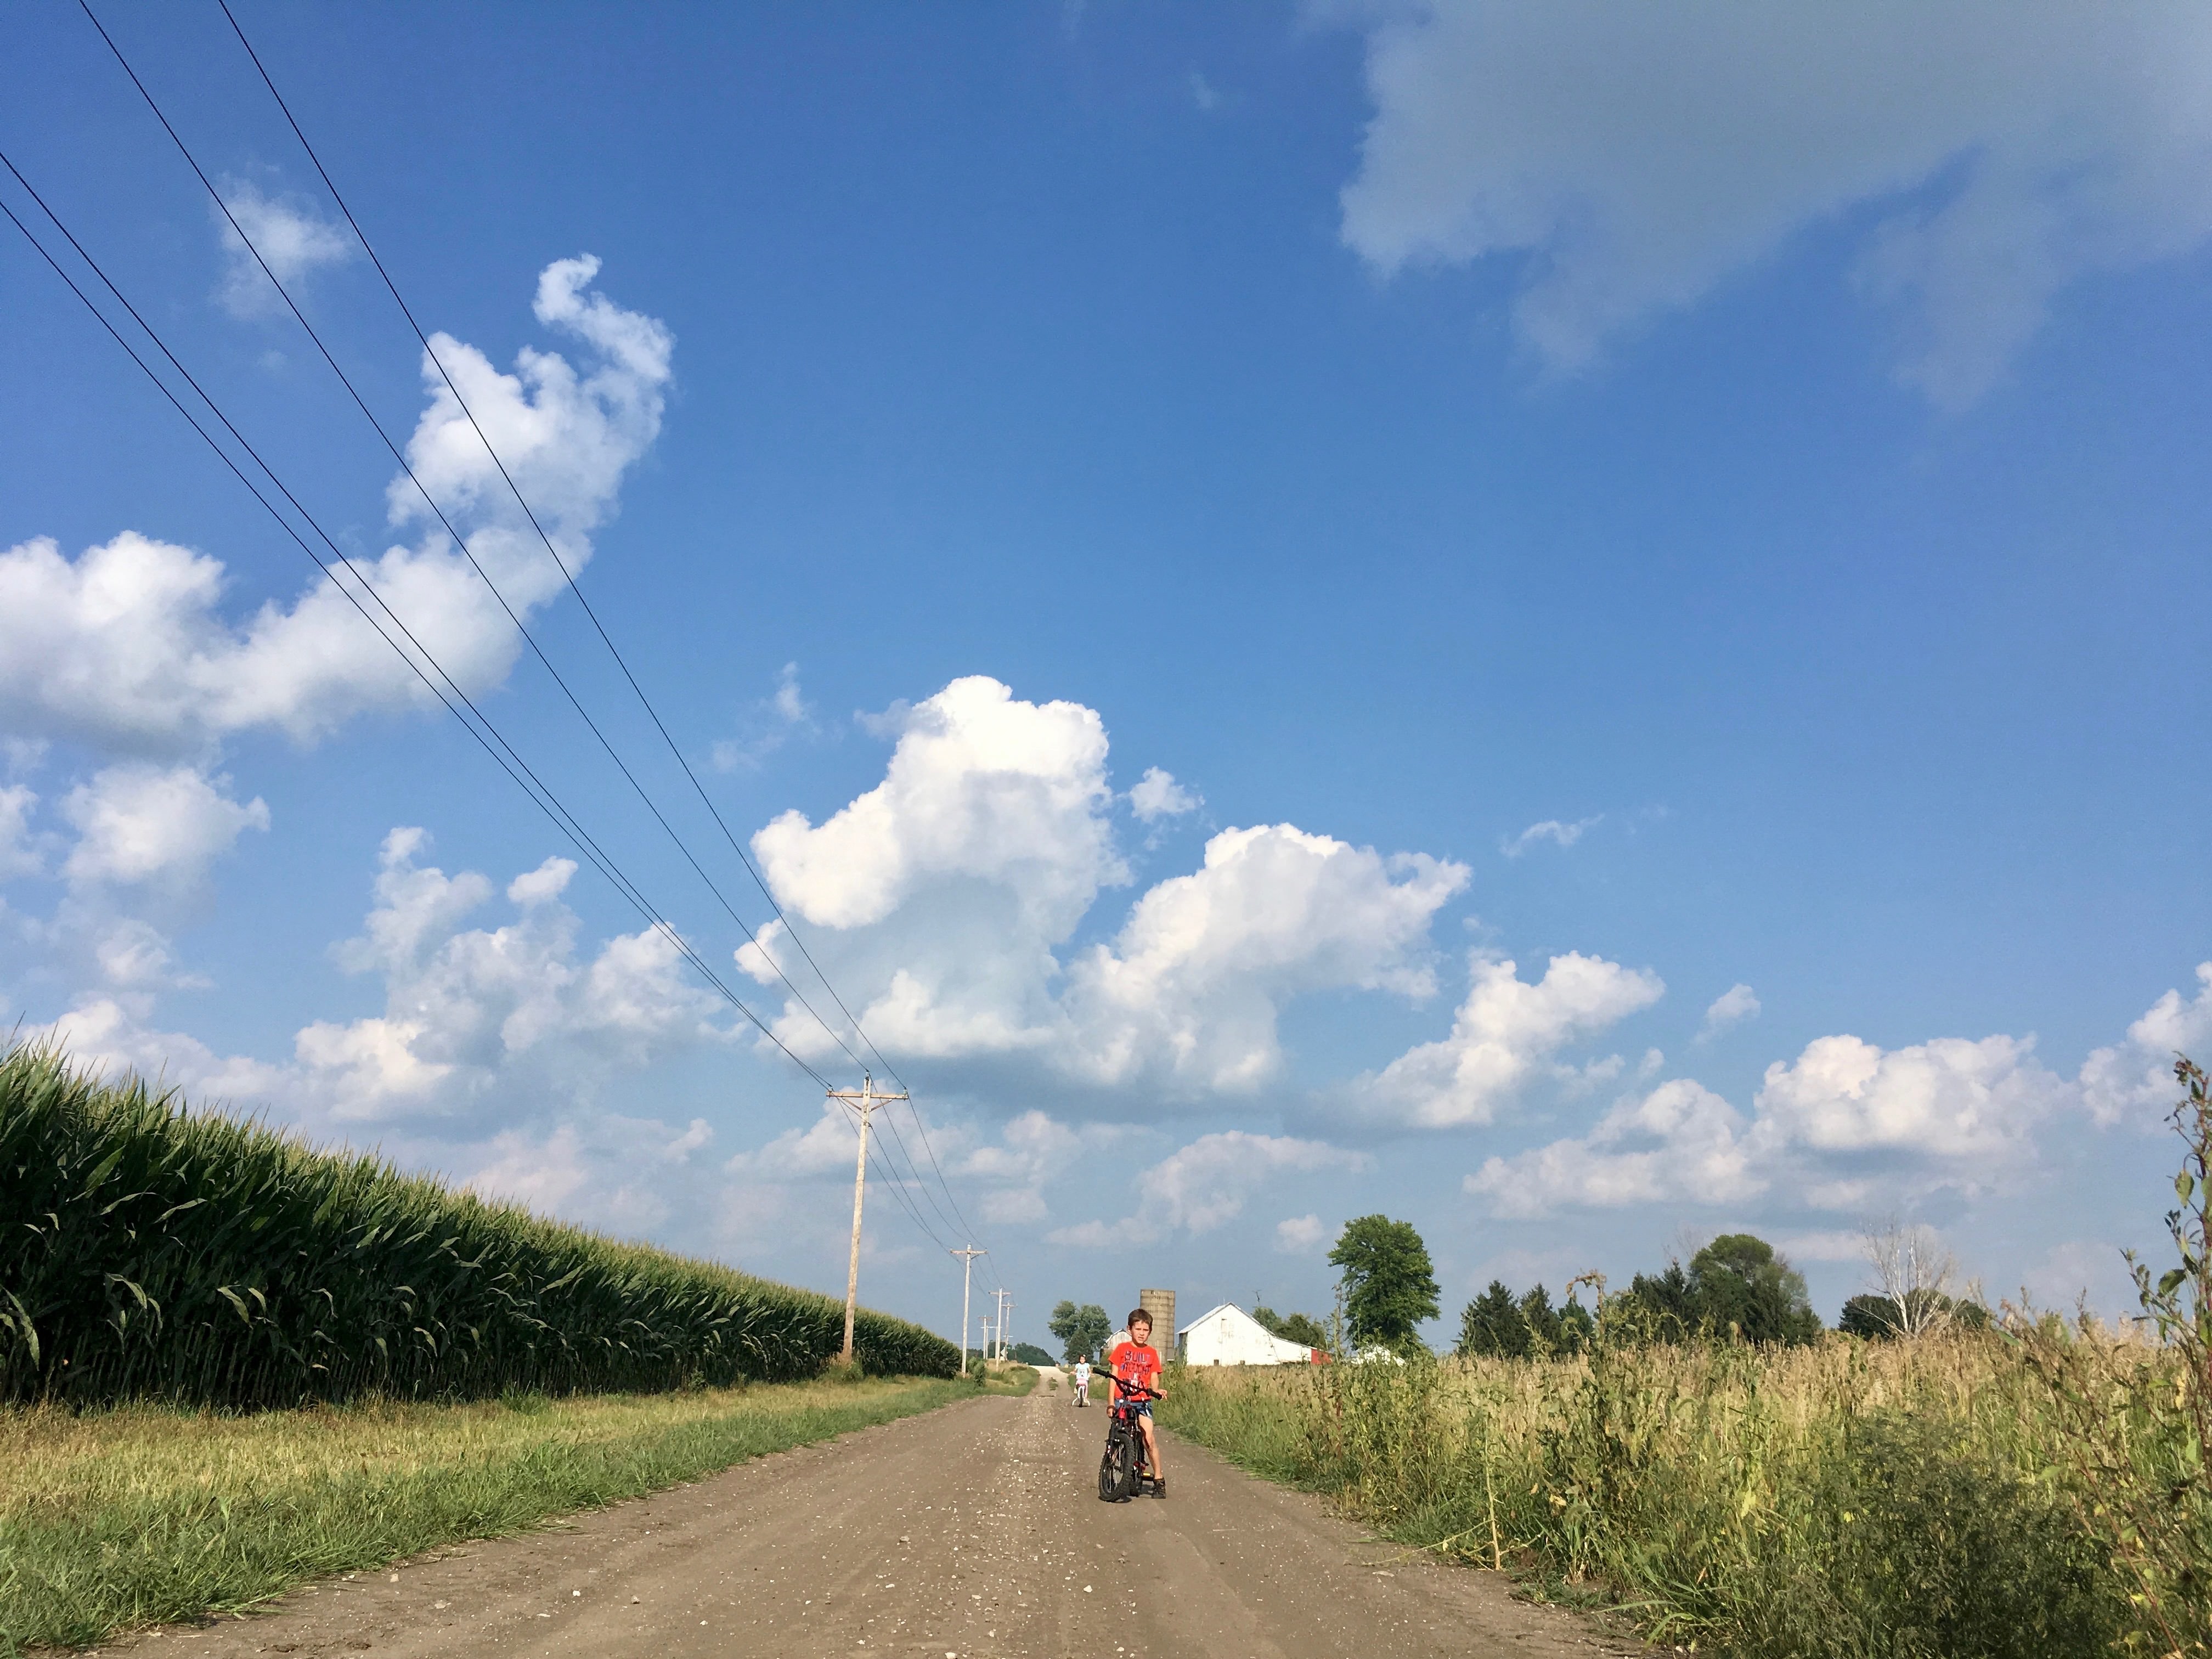
sky, cloud, road, cumulus, daytime, natural landscape, thoroughfare, tree, horizon, meteorological phenomenon, infrastructure, rural area, ecoregion, line, summer, grassland, overhead power line, spring, field, grass, road surface, landscape, plain, asphalt, trail, prairie, lane, road trip, shoulder, nonbuilding structure, meadow, highway